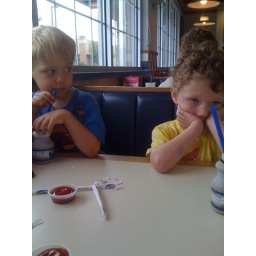
011 Then it was a sleepy car ride to lunch back near home